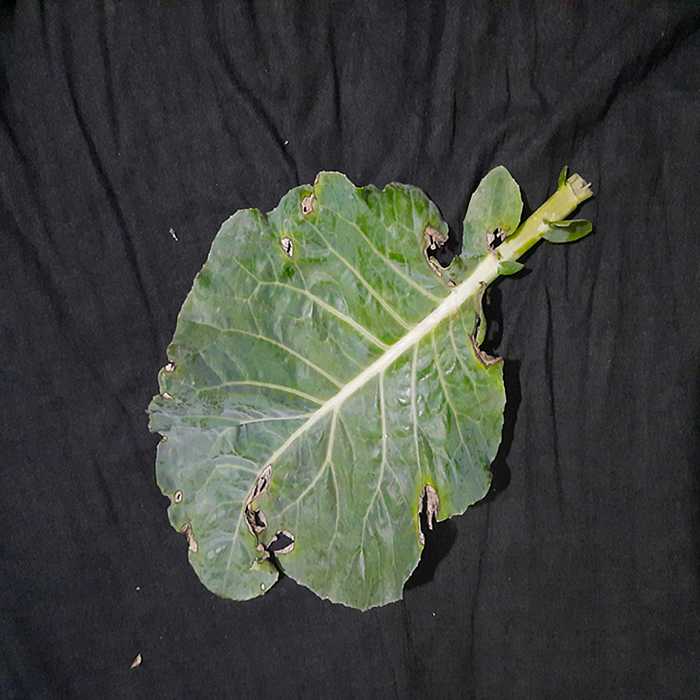
Plant: Cauliflower
Label: Downy mildew